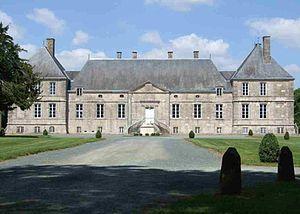
St Michel le Cloucq - Château de la Baugisière (site internet
Le château de la Baugisière est un château situé sur la commune de Saint-Michel-le-Cloucq, en Vendée.
Cet article recense les monuments historiques de la Vendée, en France.
Saint-Michel-le-Cloucq est une commune française située dans le département de la Vendée en région Pays de la Loire.